History of Hamburg

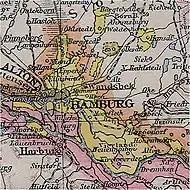
City state of Hamburg in 1890

Hamburg was a member of the 39-state German Confederation from 1814 to 1866 and, as the other member-states, enjoyed full sovereignty. After periodic political unrest, particularly in 1848, the self-ruling city-state adopted a democratic constitution in 1860 that provided for the election of the Senate, the governing body of the city-state, by adult taxpaying males. Other innovations were the separation of powers, the separation of Church and State, freedom of the press, of assembly and association. Hamburg became a member of the North German Confederation (1866–71), the German Empire (1871–1918), while in 1888 it was one of the last two states to join the German Customs Union (along with Bremen) and was to maintain its self-ruling status during the Weimar Republic (1919–33).